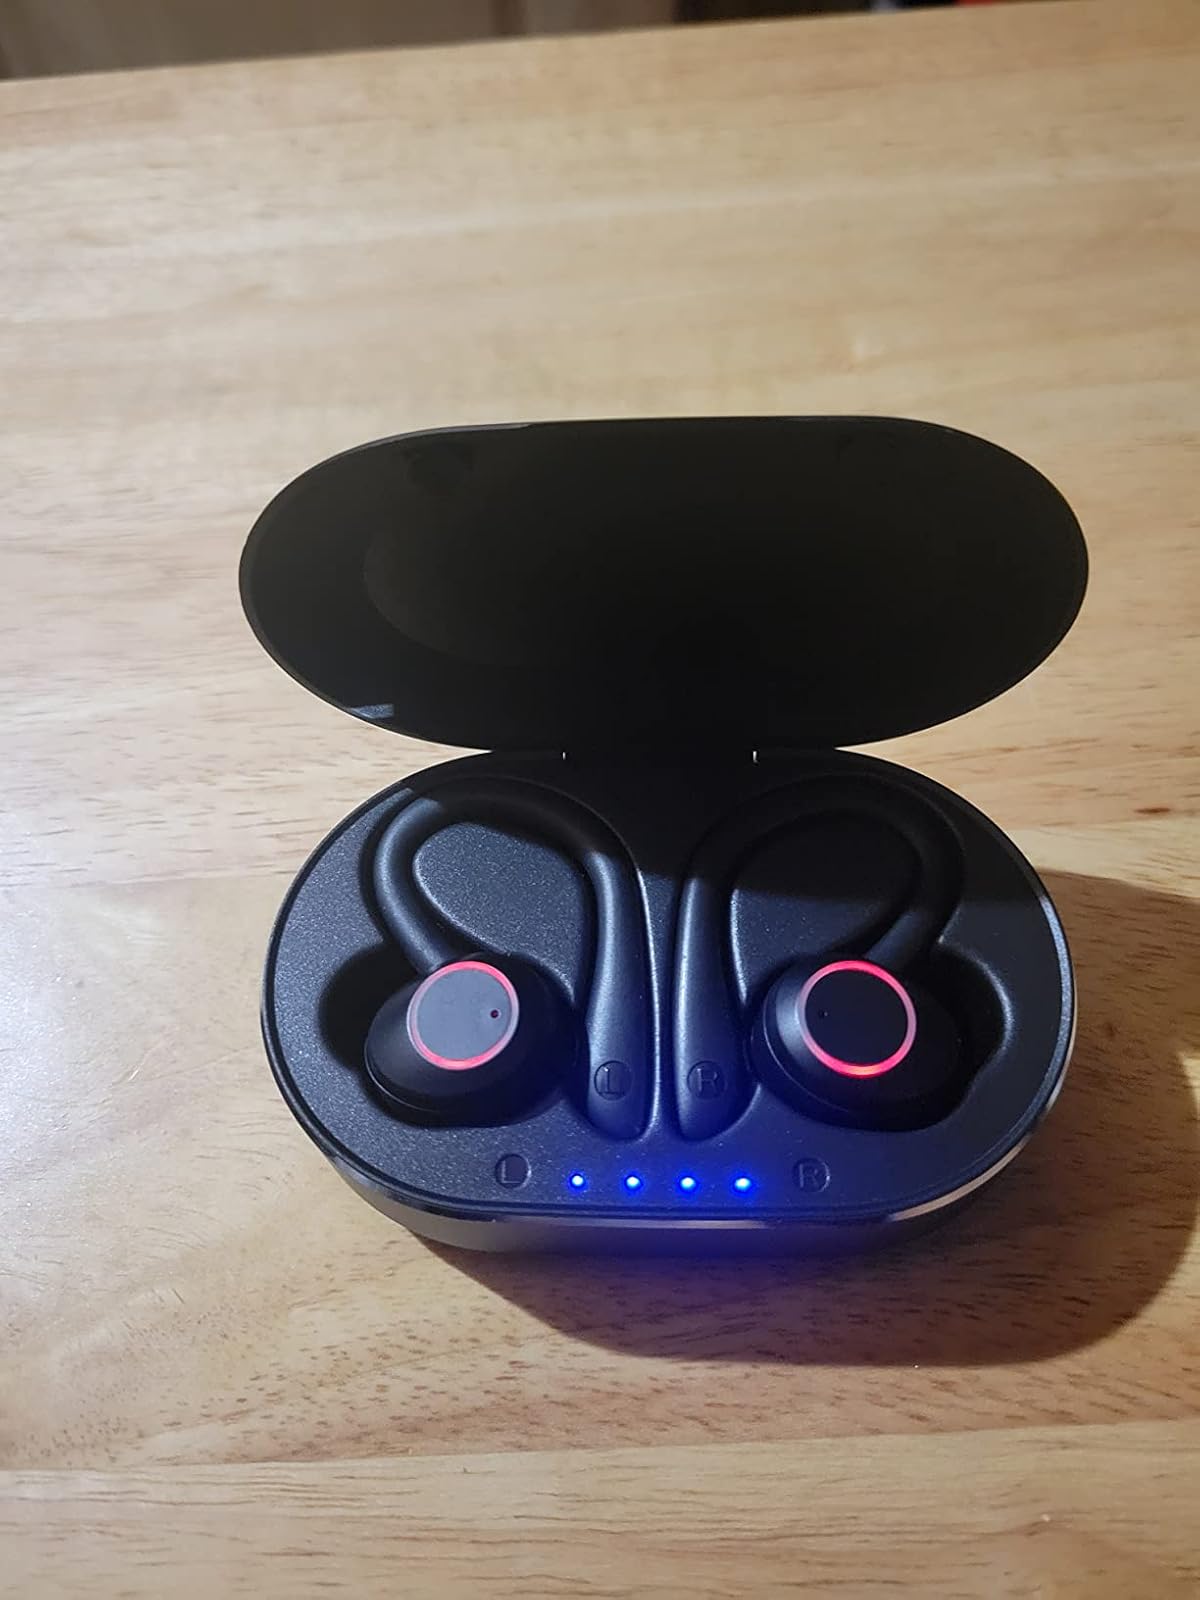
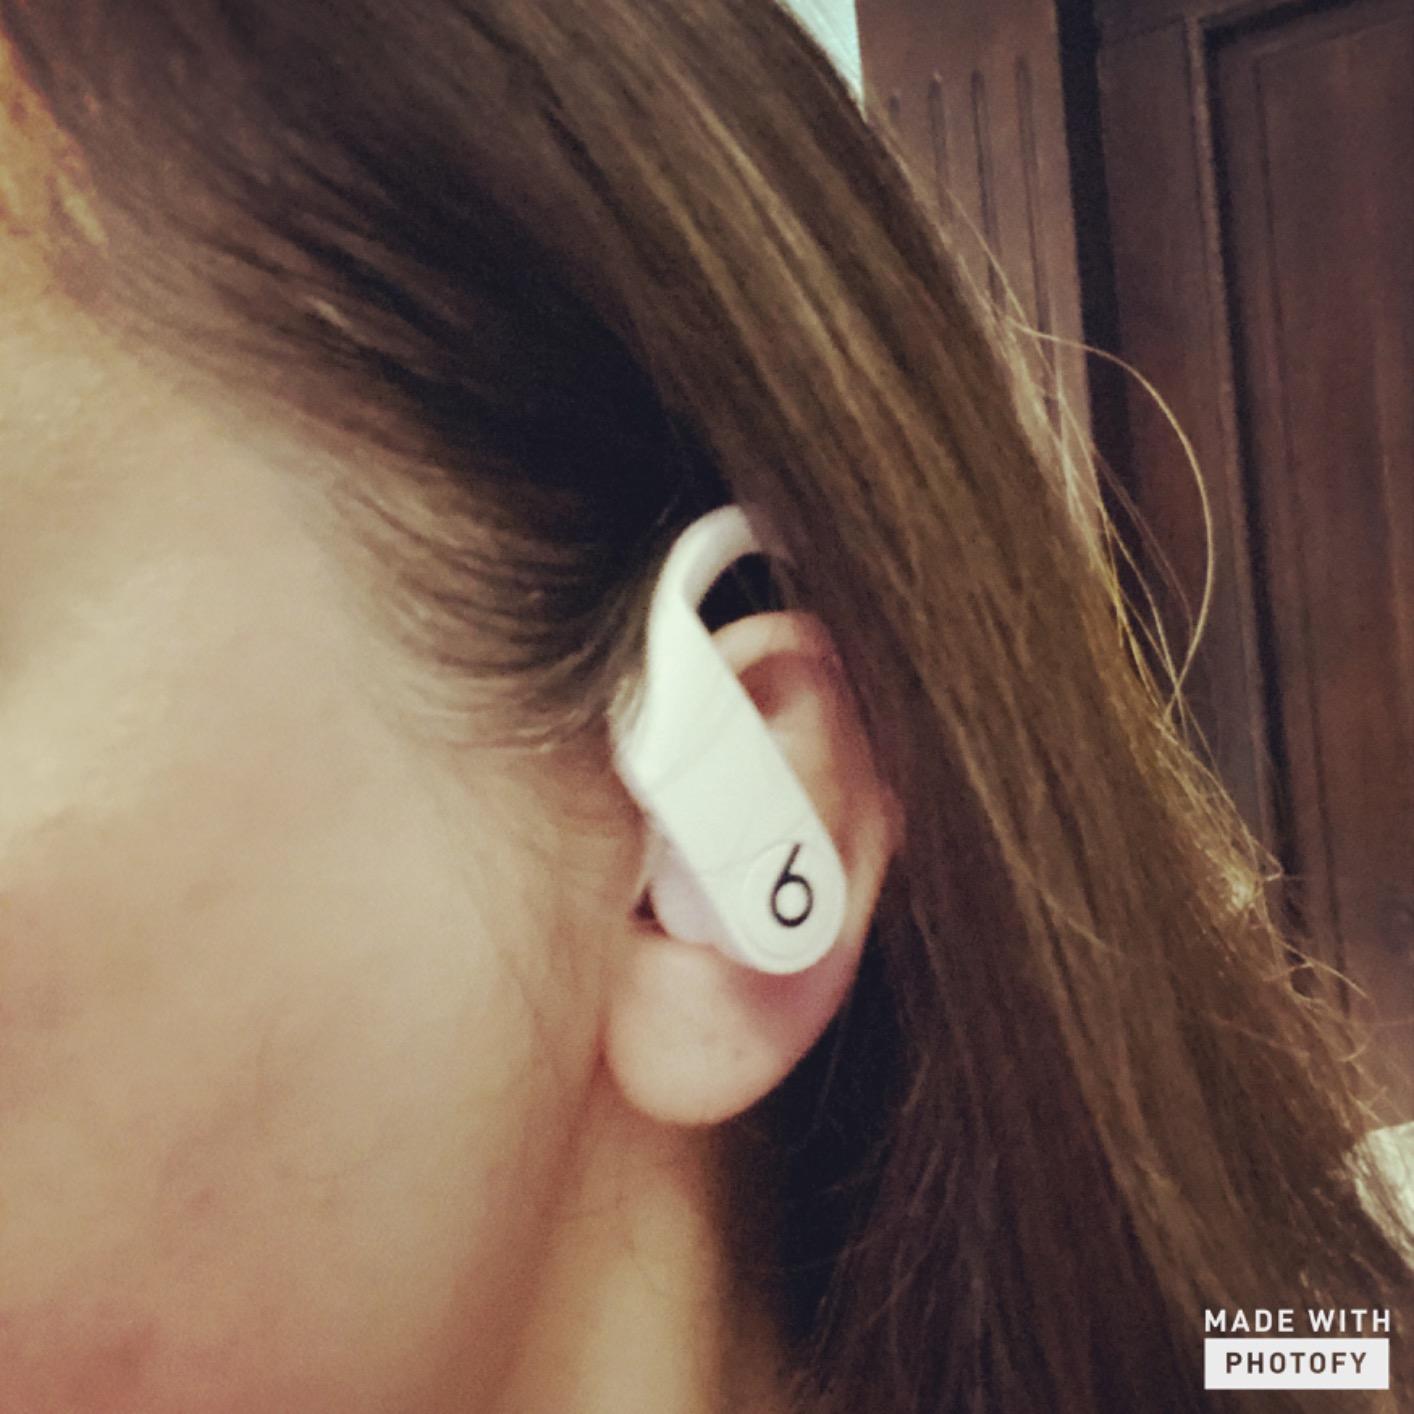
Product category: earbuds
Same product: no